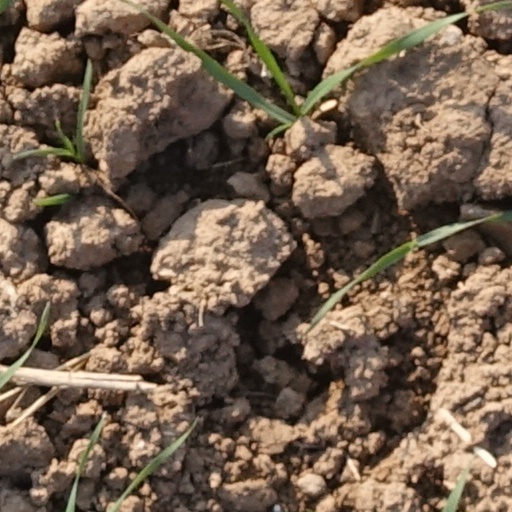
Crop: wheat